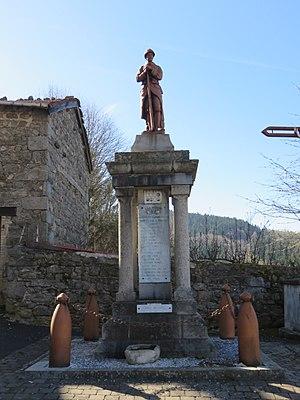
Monument aux morts de Medeyrolles (Puy-de-Dôme, France).
Medeyrolles est une commune française, située dans le département du Puy-de-Dôme en région Auvergne-Rhône-Alpes.